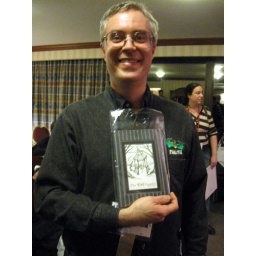
The Gryphon shows off the book he won in the door prize raffle at The Anthology Editor's book launch.